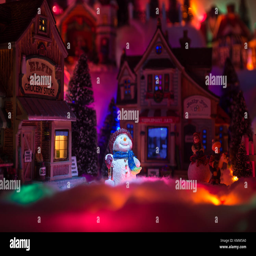
lights from above shines on happy face of snowman who stands in the middle of a miniature marketplace town square